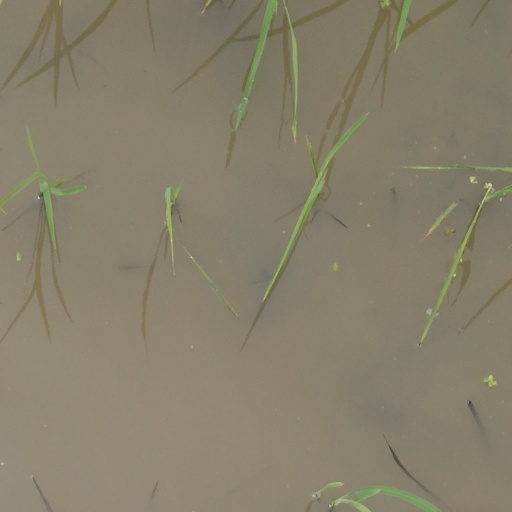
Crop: rice